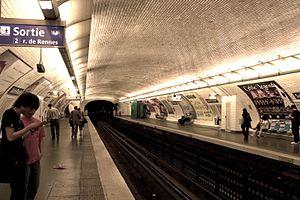
La liste des stations du métro de Paris propose un aperçu des stations actuellement en service, fermées ou autres, du métro de Paris, en France. Le métro a ouvert en 1900 et comprend 302 stations et 383 points d'arrêt, depuis le 23 mars 2013. Les stations fermées ne sont pas comptées dans le total.